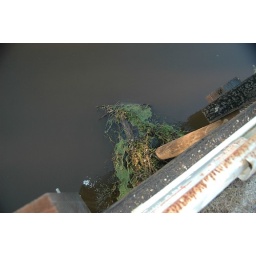
bridge over troubled water